Zuoying District

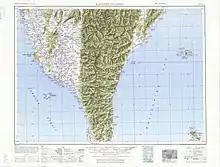
Map of southern Taiwan including Zuoying (labeled as Tso-ying (Saei)) (AMS, 1951)

Zuoying's Lotus Lake is one of the major tourist attractions of southern Taiwan. This beautiful man-made lake is situated between Gueishan (Turtle Mountain) and Panpingshan (Half-screen Mountain). The Spring and Autumn Pavilions, Dragon and Tiger Pagodas and Confucius Temple dot its shoreline. The Confucius Temple is the largest Confucius temple in Taiwan. The historic gates of the Old Fengshan city wall are also nearby.